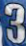
Number: 3